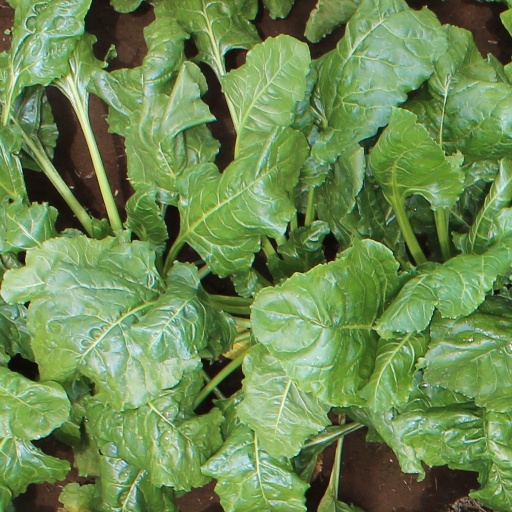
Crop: sugar beet